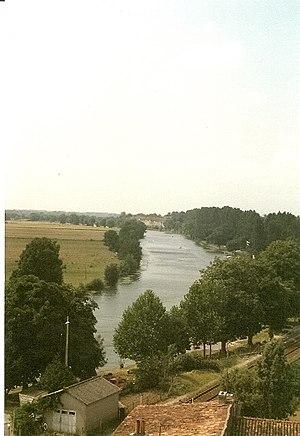
La vallée de la Charente vue depuis les hauteurs de Taillebourg (Charente-Maritime).
La Charente-Maritime est située au cœur du littoral atlantique de la France, appartenant entièrement au Bassin aquitain dont le département forme l'extrémité septentrionale.